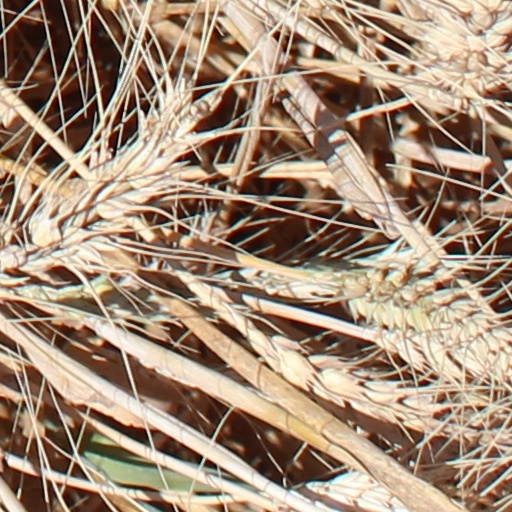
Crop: wheat